Slovenia in the Eurovision Song Contest 2021

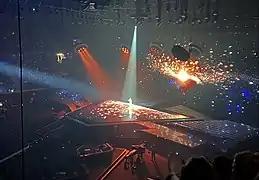
Ana Soklič during a rehearsal before the first semi-final

Ana Soklič took part in technical rehearsals on 8 and 12 May, followed by dress rehearsals on 17 and 18 May. This included the jury show on 17 May where the professional juries of each country watched and voted on the competing entries.